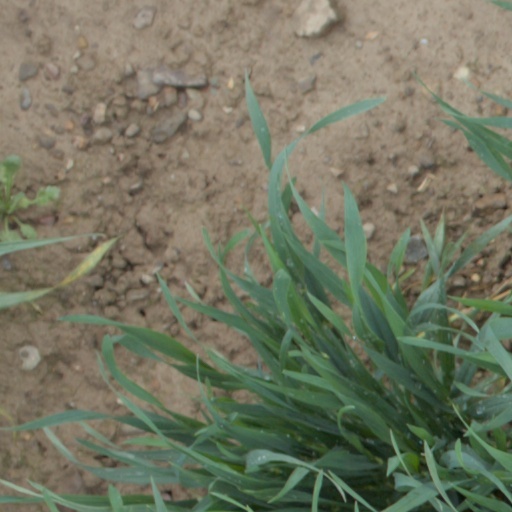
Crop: wheat